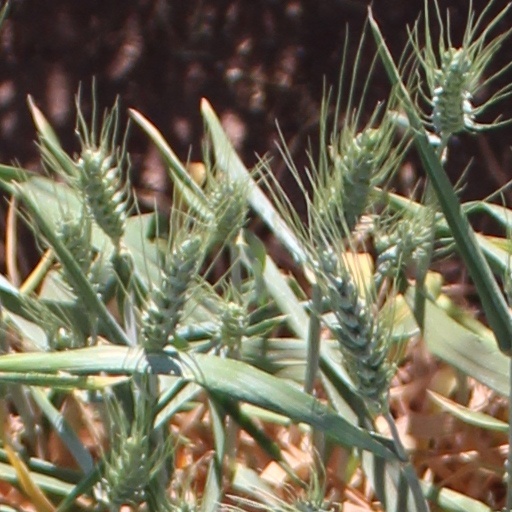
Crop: wheat